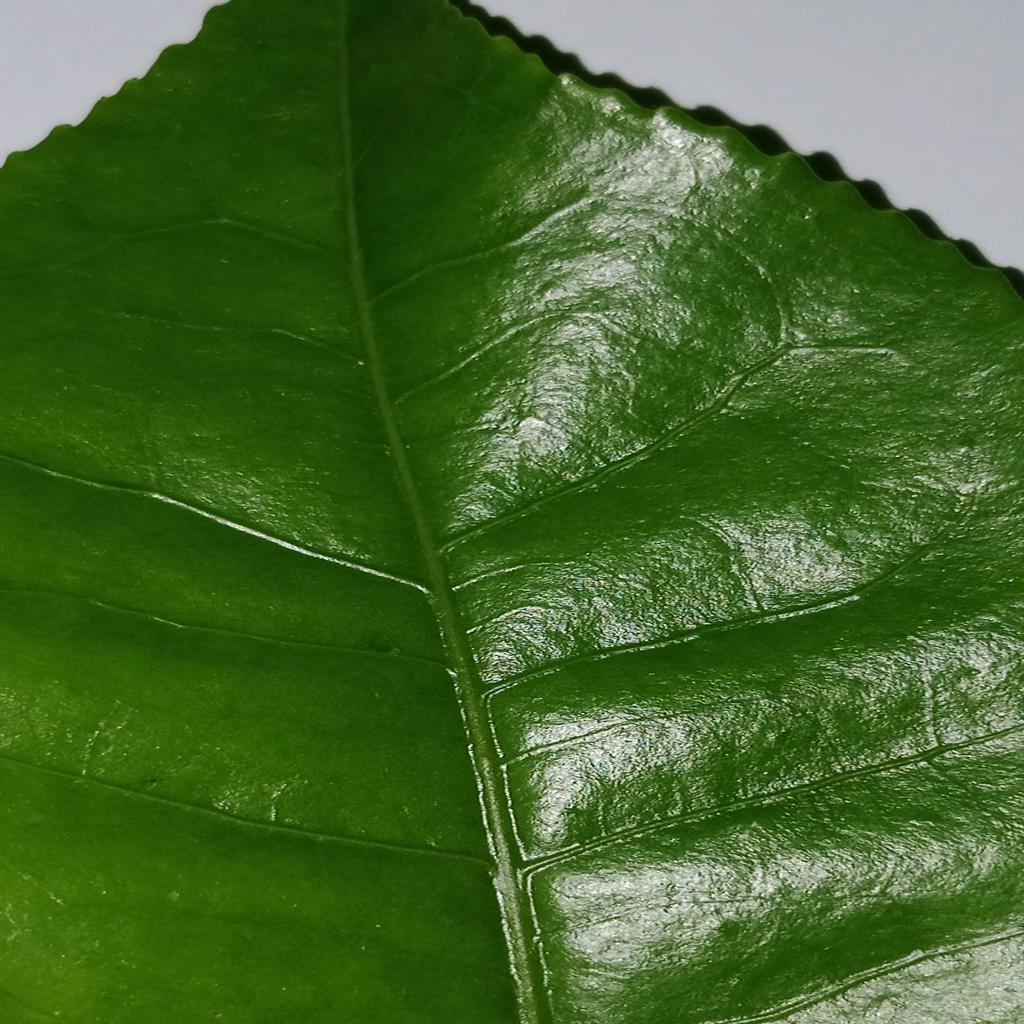
Label: Healthy